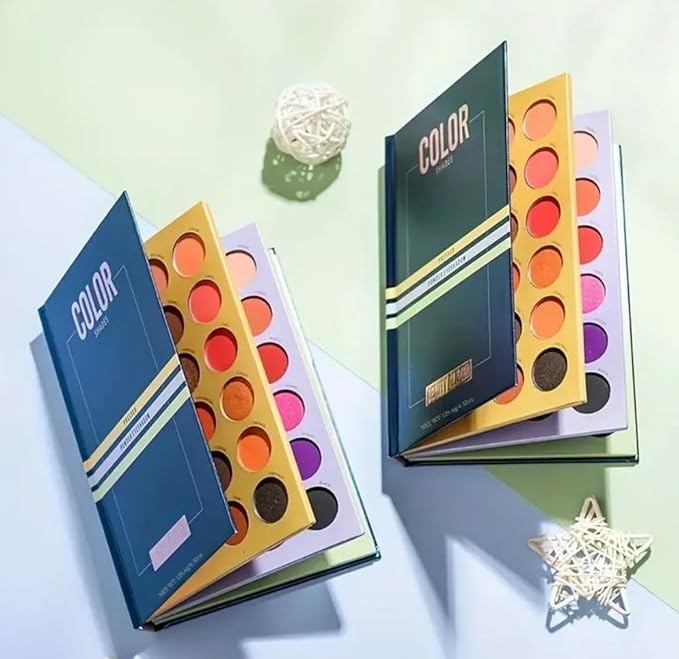
Generic Majical Book of Beauty Makeup Palette, 72 Colors, 3-Layer Folding Book, Eyeshadow Palette, Long Lasting
Brand: 1-4
About This Multi-Color Folding Design: This makeup palette features a three-layer folding book design with 72 vibrant eyeshadow colors. Long-Lasting Eyeshadows: The highly pigmented eyeshadows are formulated to be long-lasting and smudge-proof for all-day wear. Portable and Compact: The book-style palette is compact and portable, making it perfect for travel or on-the-go touch-ups. Versatile Color Selection: With a wide range of matte, shimmer, and metallic shades, this palette offers endless makeup looks. Gift-Worthy: This colorful and comprehensive eyeshadow palette makes an excellent gift for makeup enthusiasts or beginners. Overview Color : Multi Brand : Generic Finish Type : Matte Product Benefits : Makeup Coverage Skin Tone : All
Category: Health & Beauty > Personal Care > Cosmetics > Makeup > Eye Makeup > Eye Shadows